Severino Montano

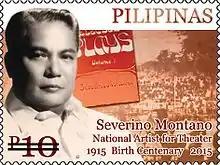
Severino Montano on a 2015 stamp of the Philippines

Severino Montano (January 3, 1915 – December 12, 1980) was a playwright, director, actor and theater organizer with an output of one novel, 150 poems and 50 plays in his 65-year lifetime. Through the foundation of the Arena Theater, Montano institutionalized “legitimate theater” in the Philippines. Considered one of the Titans of Philippine Theater, he also have lifetime achievement award as part of National Artist of the Philippines.